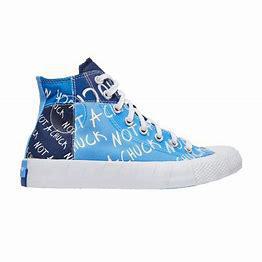
Brand: Converse
Model: UNT1TL3D